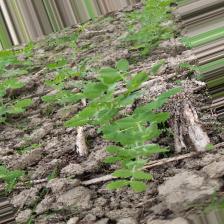
Label: Normal